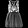
Label: Dress